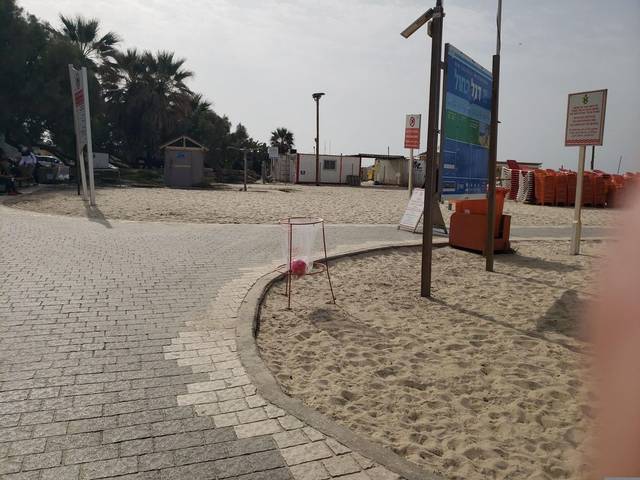
Region: Israel
Coordinates: 32.094, 34.772